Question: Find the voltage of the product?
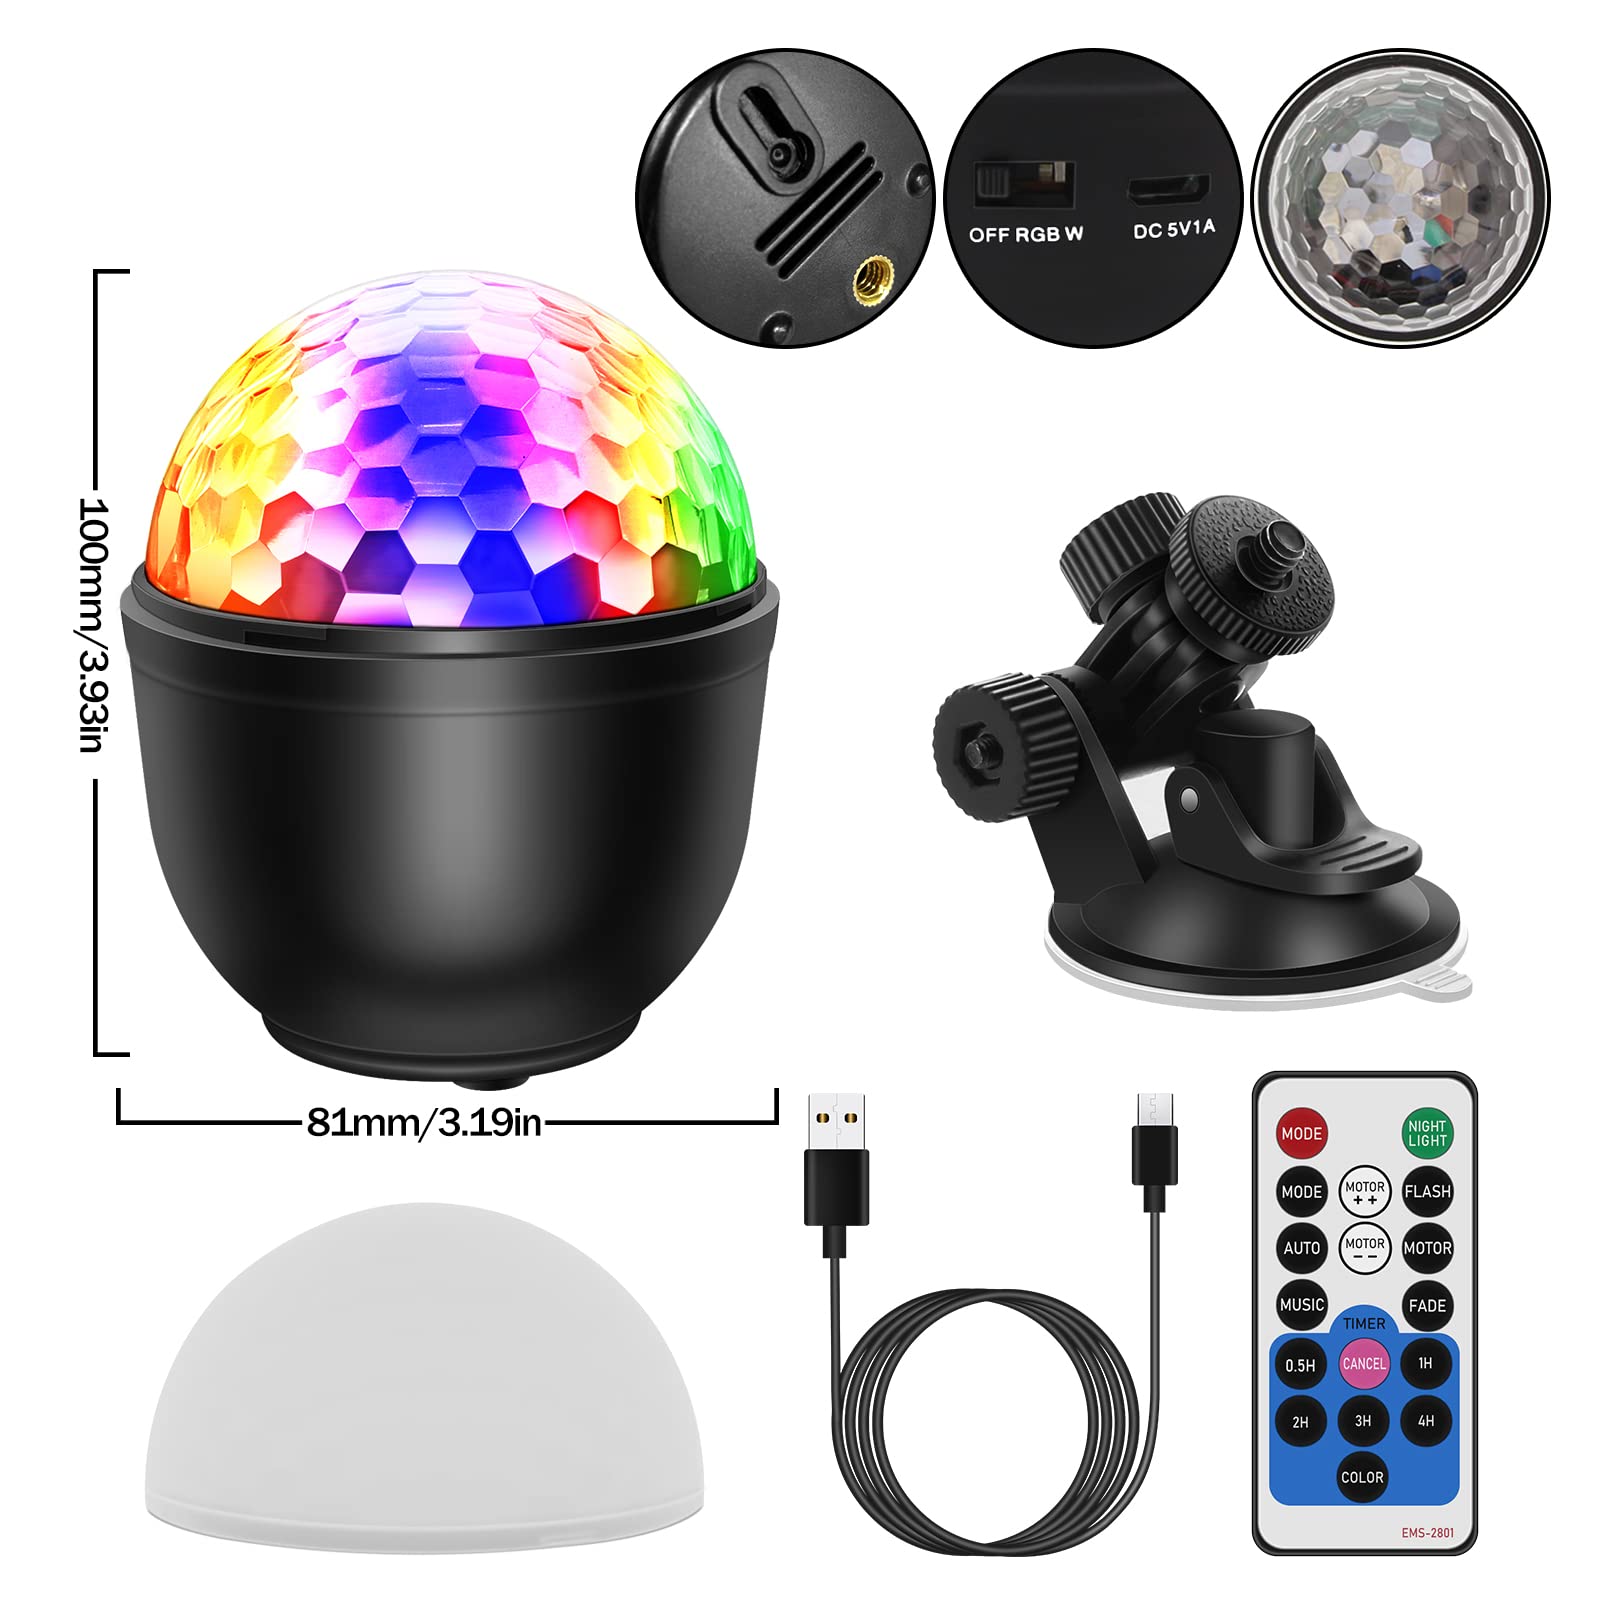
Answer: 5.0 volt